New Trafalgar Dispatch

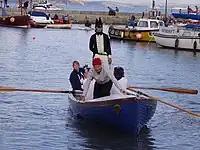
Arrival in Lyme Regis

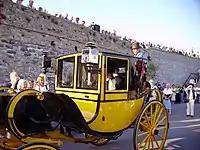
The Post-Chaise

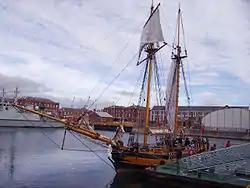
Replica of "Pickle" at Portsmouth, 2005.

The New Trafalgar Dispatch was part of the bicentenary celebrations of Lord Nelson's famous and momentous victory at the Battle of Trafalgar, in 1805. The prolonged and multi-focal ceremony took place between July and September 2005.